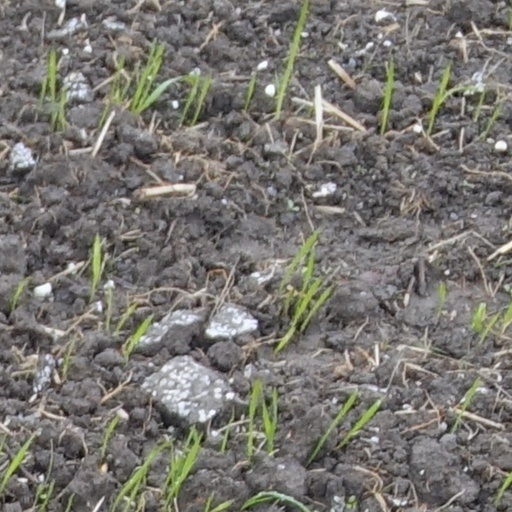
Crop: wheat